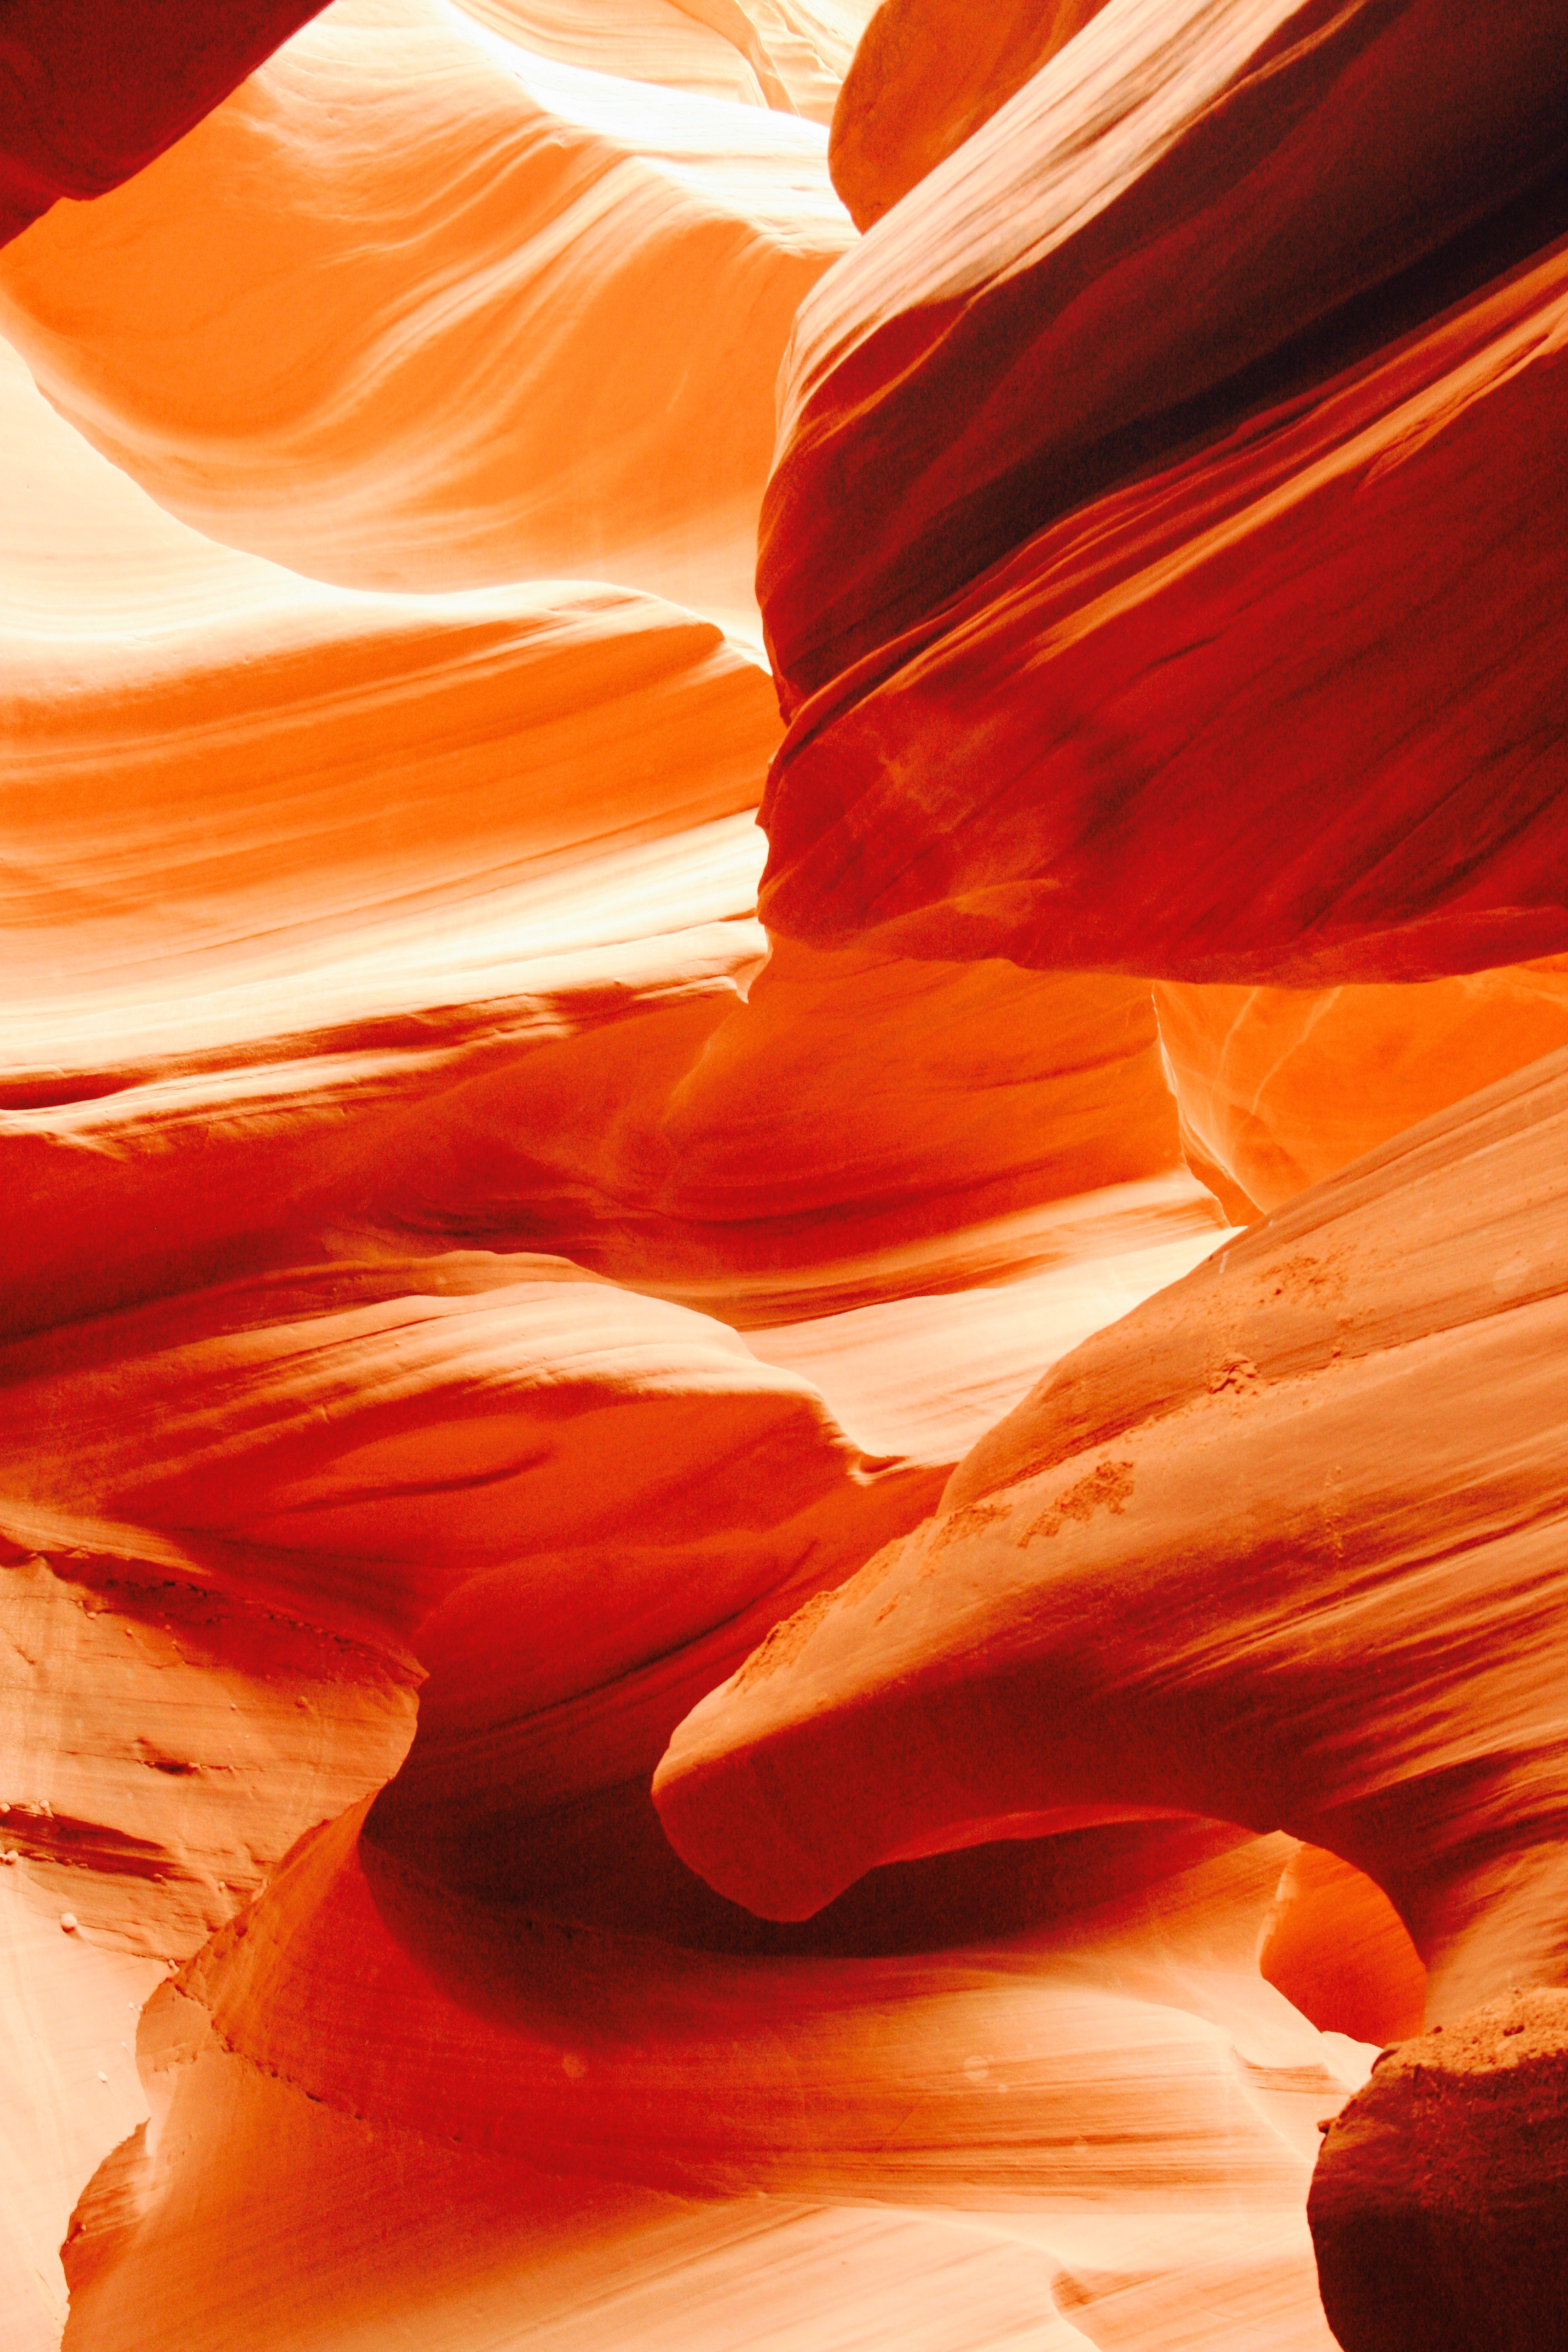
nature, sand, rock, light, sunlight, leaf, flower, petal, stone, cliff, orange, cave, red, color, shadow, usa, america, gorge, canyon, national park, page, antelope, arizona, antelope canyon, close up, farbenspiel, nick, mysterious, bright, indian, navajo, reddish, macro photography, natural spectacle, sand stone, flowering plant, slot canyon, washed out, ochre colours, lower antelope canyon, geological phenomenon